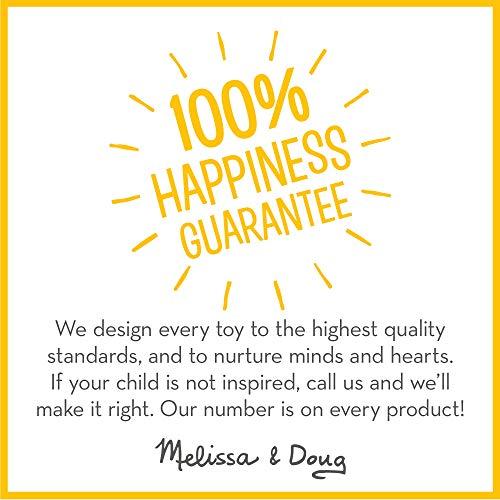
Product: Melissa & Doug Dinosaur Dawn Jumbo Jigsaw Floor Puzzle (24 pcs, 2 x 3 feet)
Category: Toys & Games | Puzzles | Floor Puzzles
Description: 24 extra-thick cardboard pieces.
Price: $10.86
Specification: ProductDimensions:3x9.5x12inches|ItemWeight:1.1pounds|ShippingWeight:2.6pounds(Viewshippingratesandpolicies)|DomesticShipping:ItemcanbeshippedwithinU.S.|InternationalShipping:ThisitemcanbeshippedtoselectcountriesoutsideoftheU.S.LearnMore|ASIN:B00146E6LI|Itemmodelnumber:4425|Manufacturerrecommendedage:36months-5years